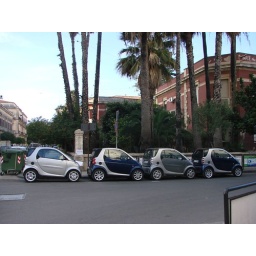
Smart car family lined up on a busy town street in front of a dealer.